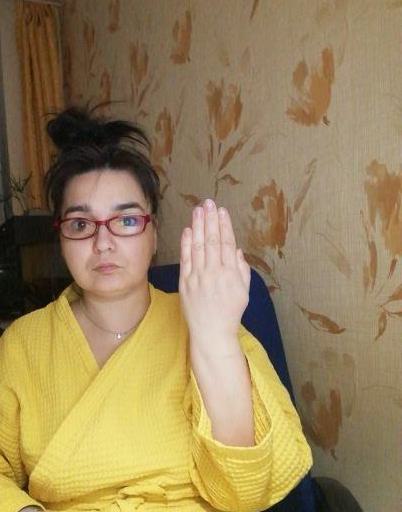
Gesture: stop_inverted